Westcott, Rhode Island

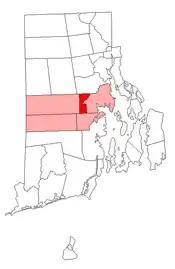
Location of West Warwick in Rhode Island and Kent County

Westcott is a village in the town of West Warwick in Kent County, Rhode Island, United States. It is located between the two Pawtuxet River bridges on Providence Street, at the juncture of New London Avenue, Tollgate Road, and Providence Street in northeastern West Warwick. The community derives its name from the Westcott family who lived on 341 Providence Street.